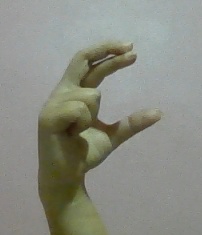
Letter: thal